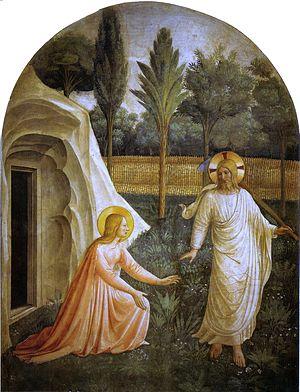
Le Nouveau Testament est l'ensemble des écrits relatifs à la vie de Jésus et à l'enseignement de ses premiers disciples qui ont été reconnus comme « canoniques » par les autorités chrétiennes au terme d'un processus de plusieurs siècles. La liste des textes retenus par l'Église pour former le Nouveau Testament a été fixée en 363 lors du Concile de Laodicée ; cependant, elle ne comprenait pas encore le texte de l'Apocalypse.